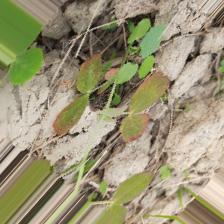
Label: Lentil Rust